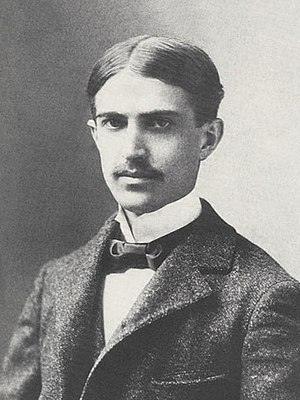
Stephen Crane
Stephen Crane var en amerikansk forfatter.